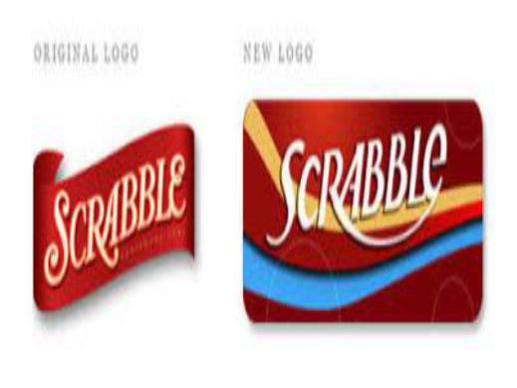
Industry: Leisure